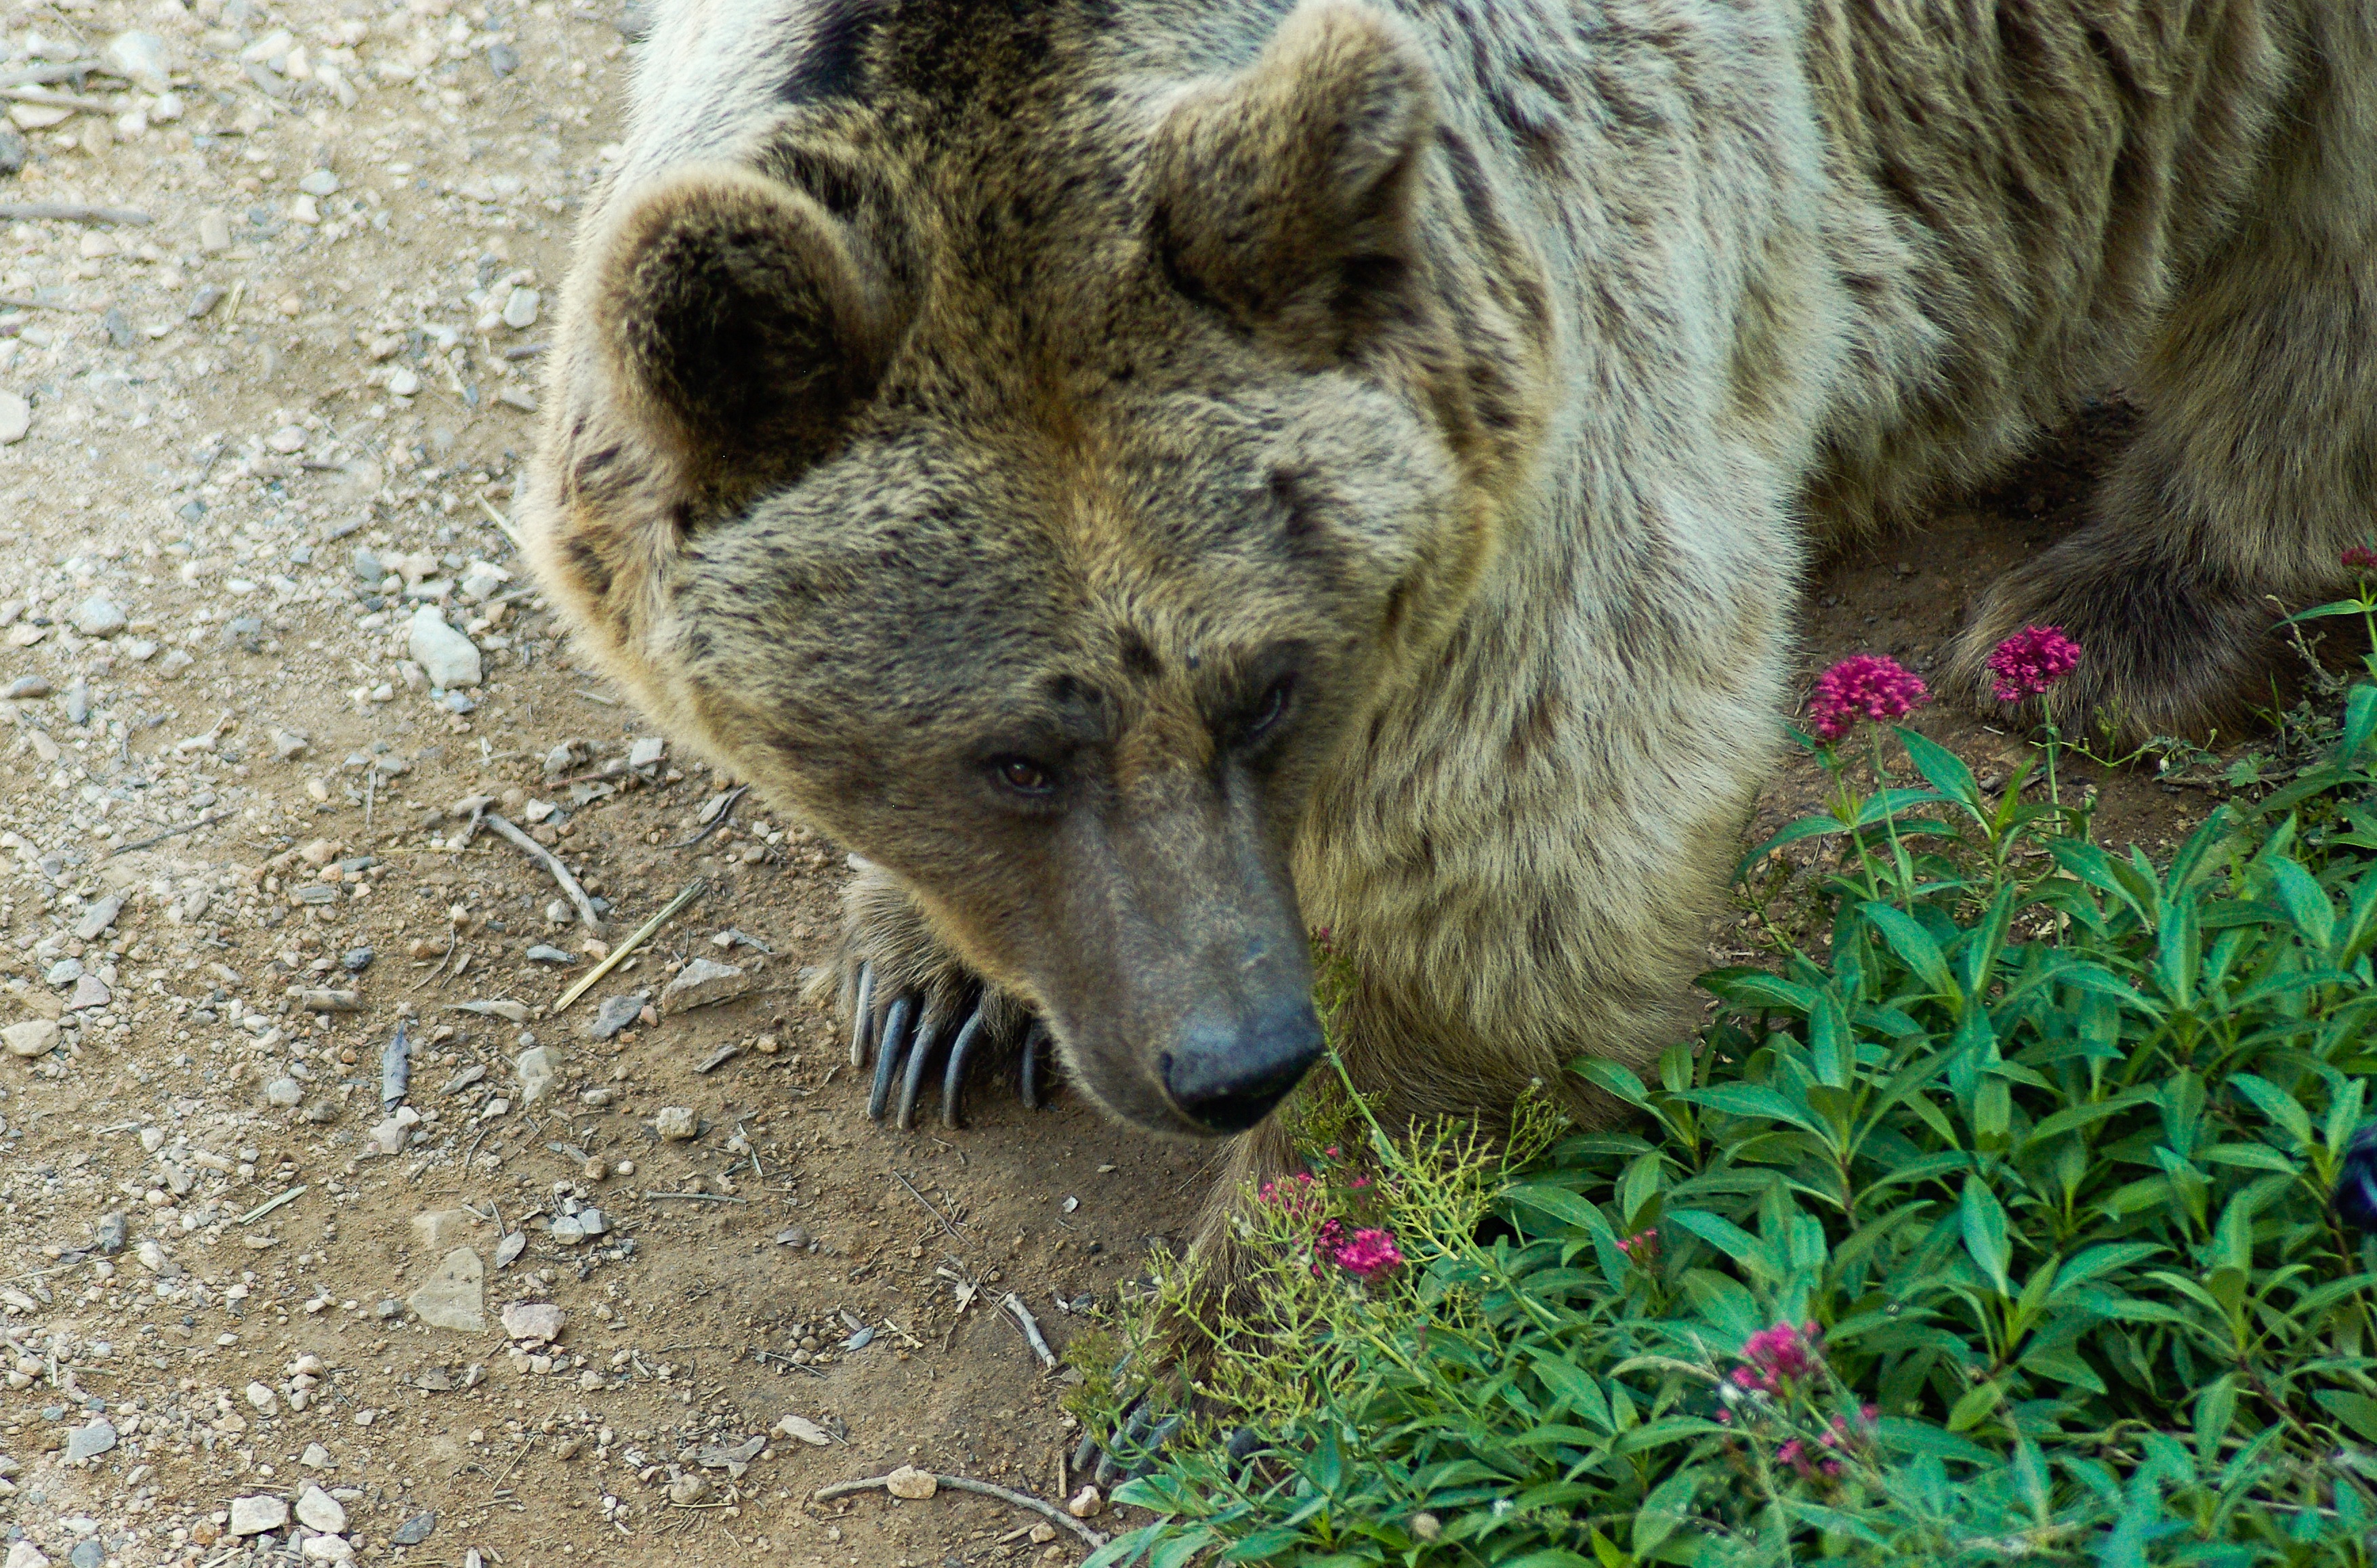
bear, wildlife, zoo, mammal, wolf, fauna, claw, brown bear, vertebrate, hyena, syria, dog like mammal, wolfdog